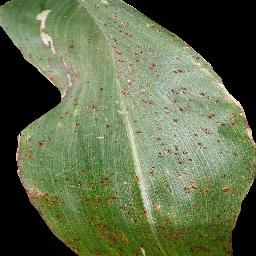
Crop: corn
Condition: (maize)_common_rust